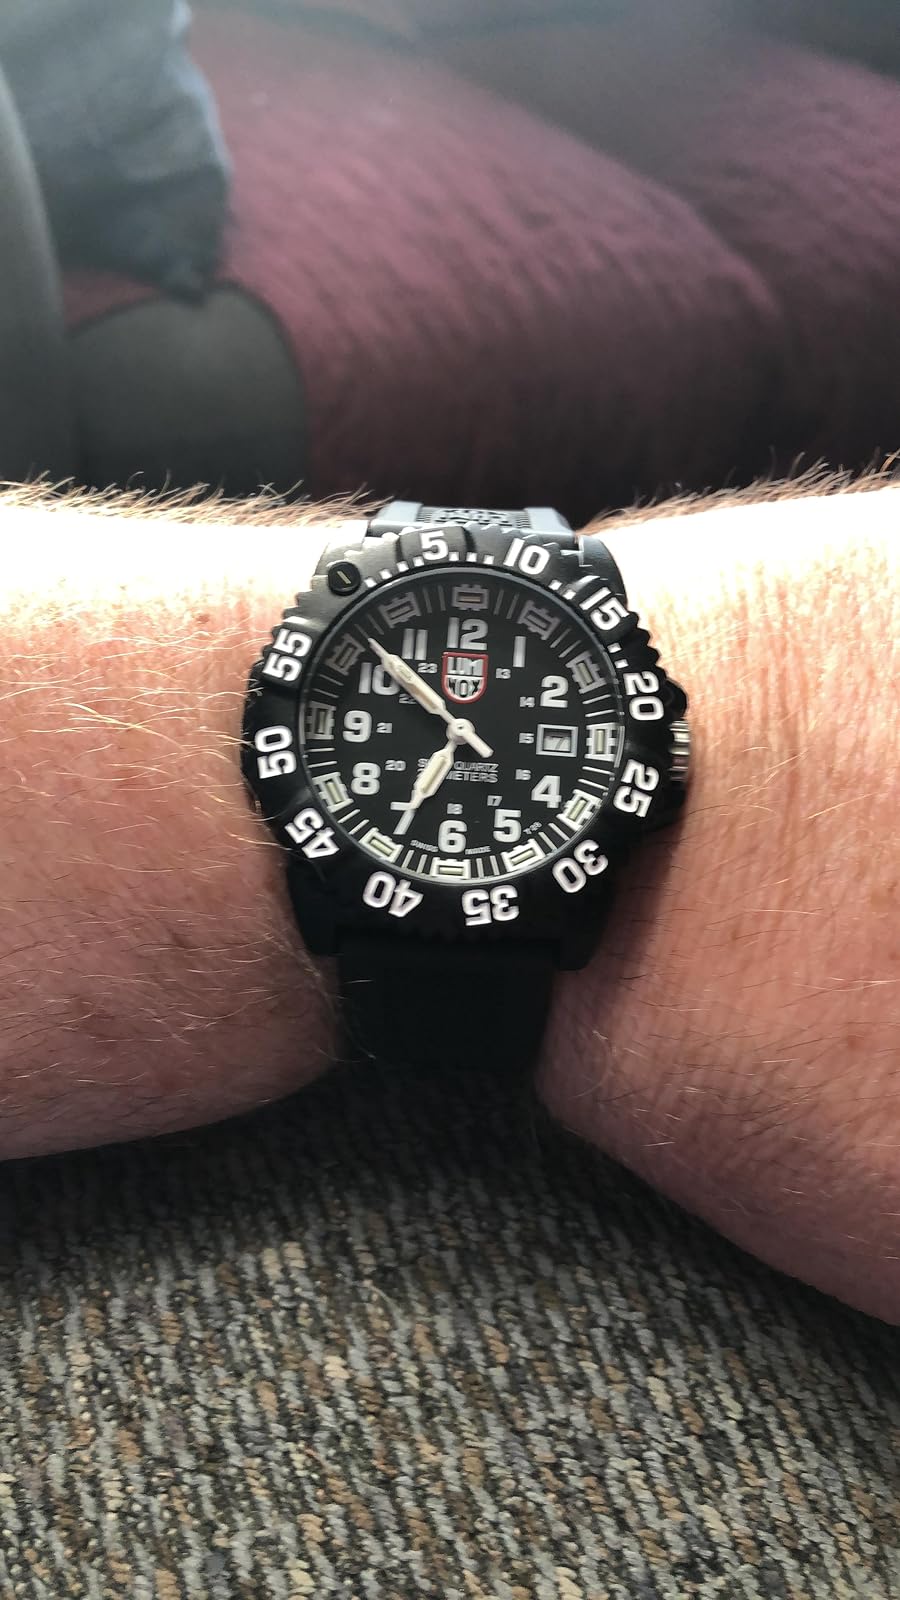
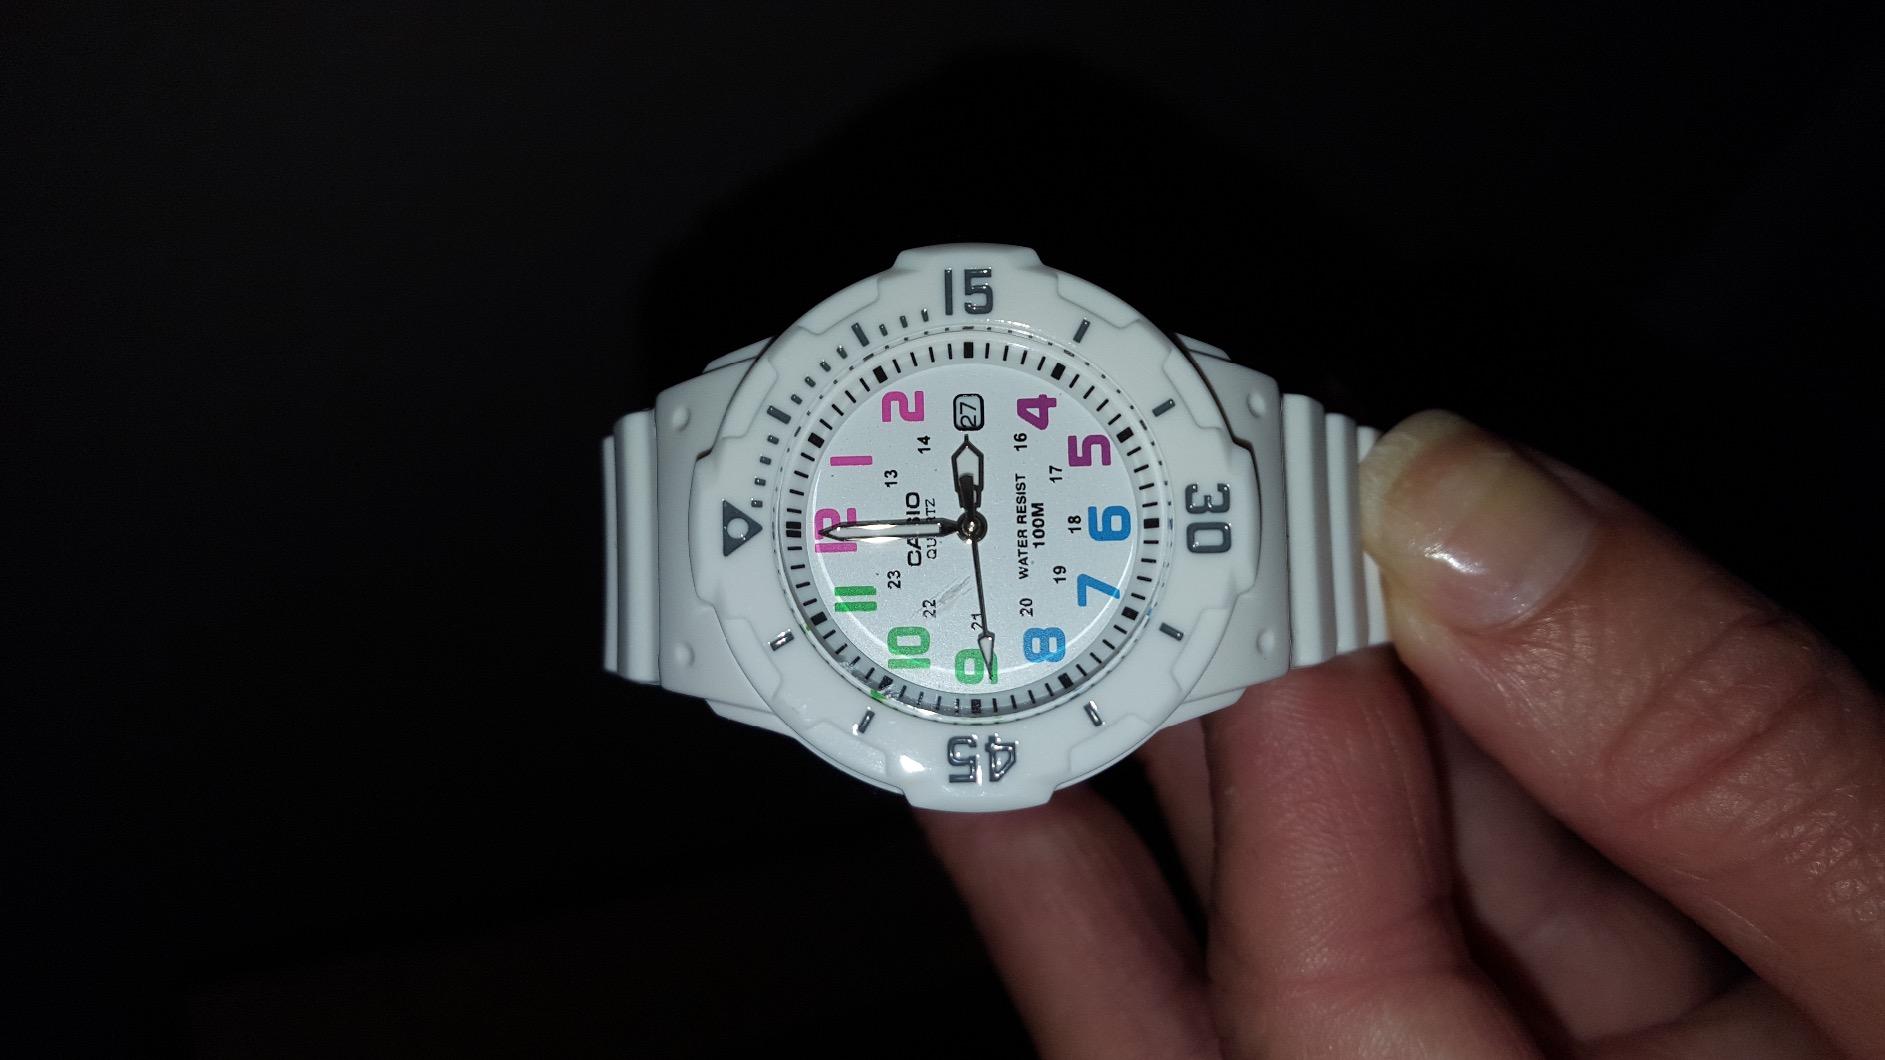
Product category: accessories_watch
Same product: no